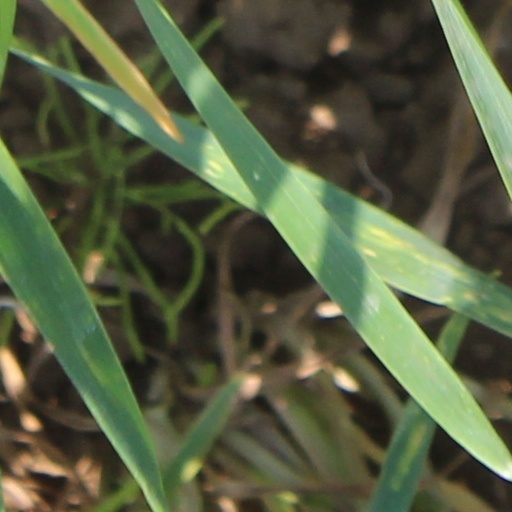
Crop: wheat